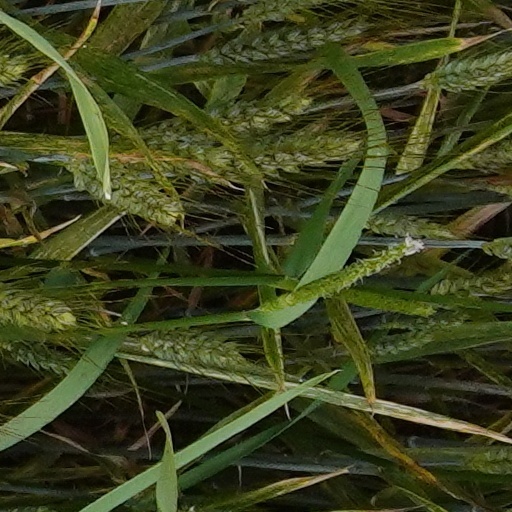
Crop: wheat